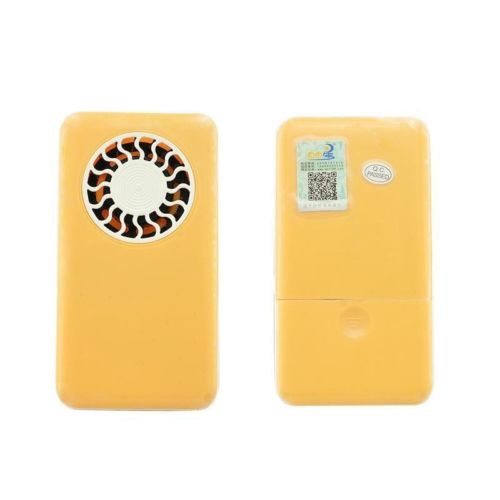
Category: fan